Hyatt Regency Ludhiana

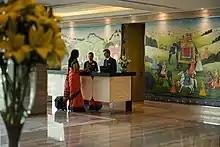
Hotel in Ludhiana

Hyatt Thrive Activity